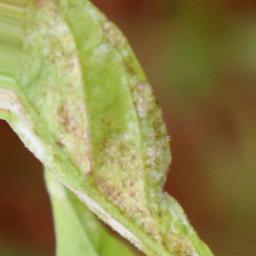
Label: powdery mildew